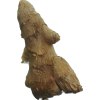
Label: ginger